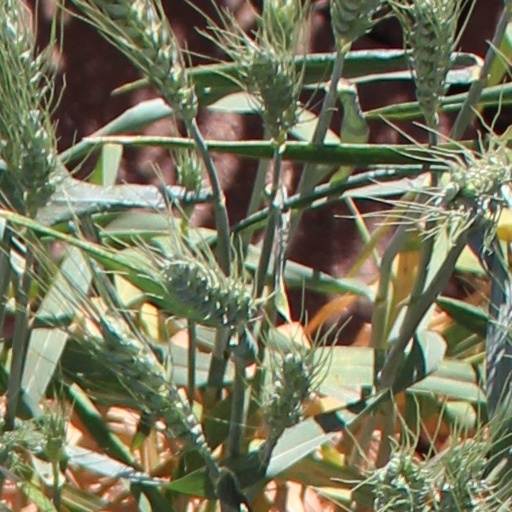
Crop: wheat